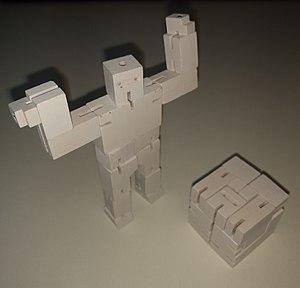
puzzle en bois sous forme de cube, déplié, il représente un homme ou un robot, le remettre sous forme de cube peut être compliqué.